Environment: lab
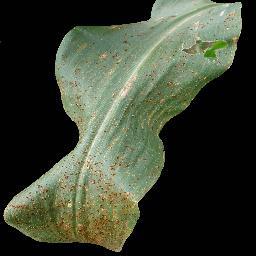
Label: common_rust